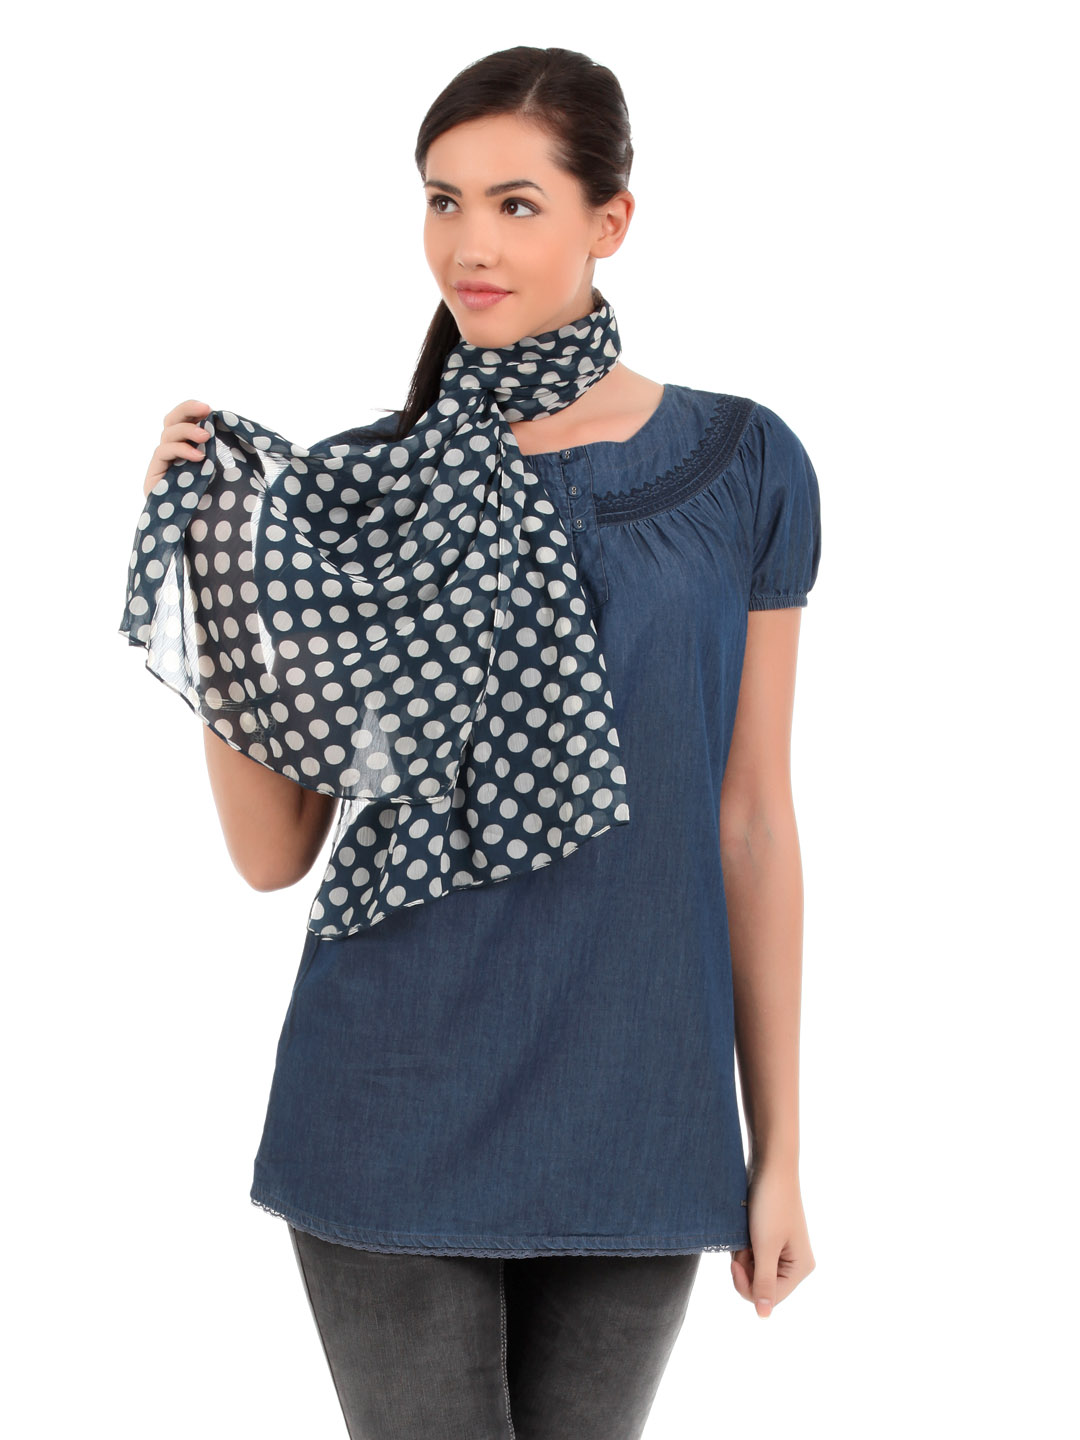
Elle Women Blue Tunic
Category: Apparel / Topwear / Tunics
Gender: Women
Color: Blue
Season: Summer 2012
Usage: Casual